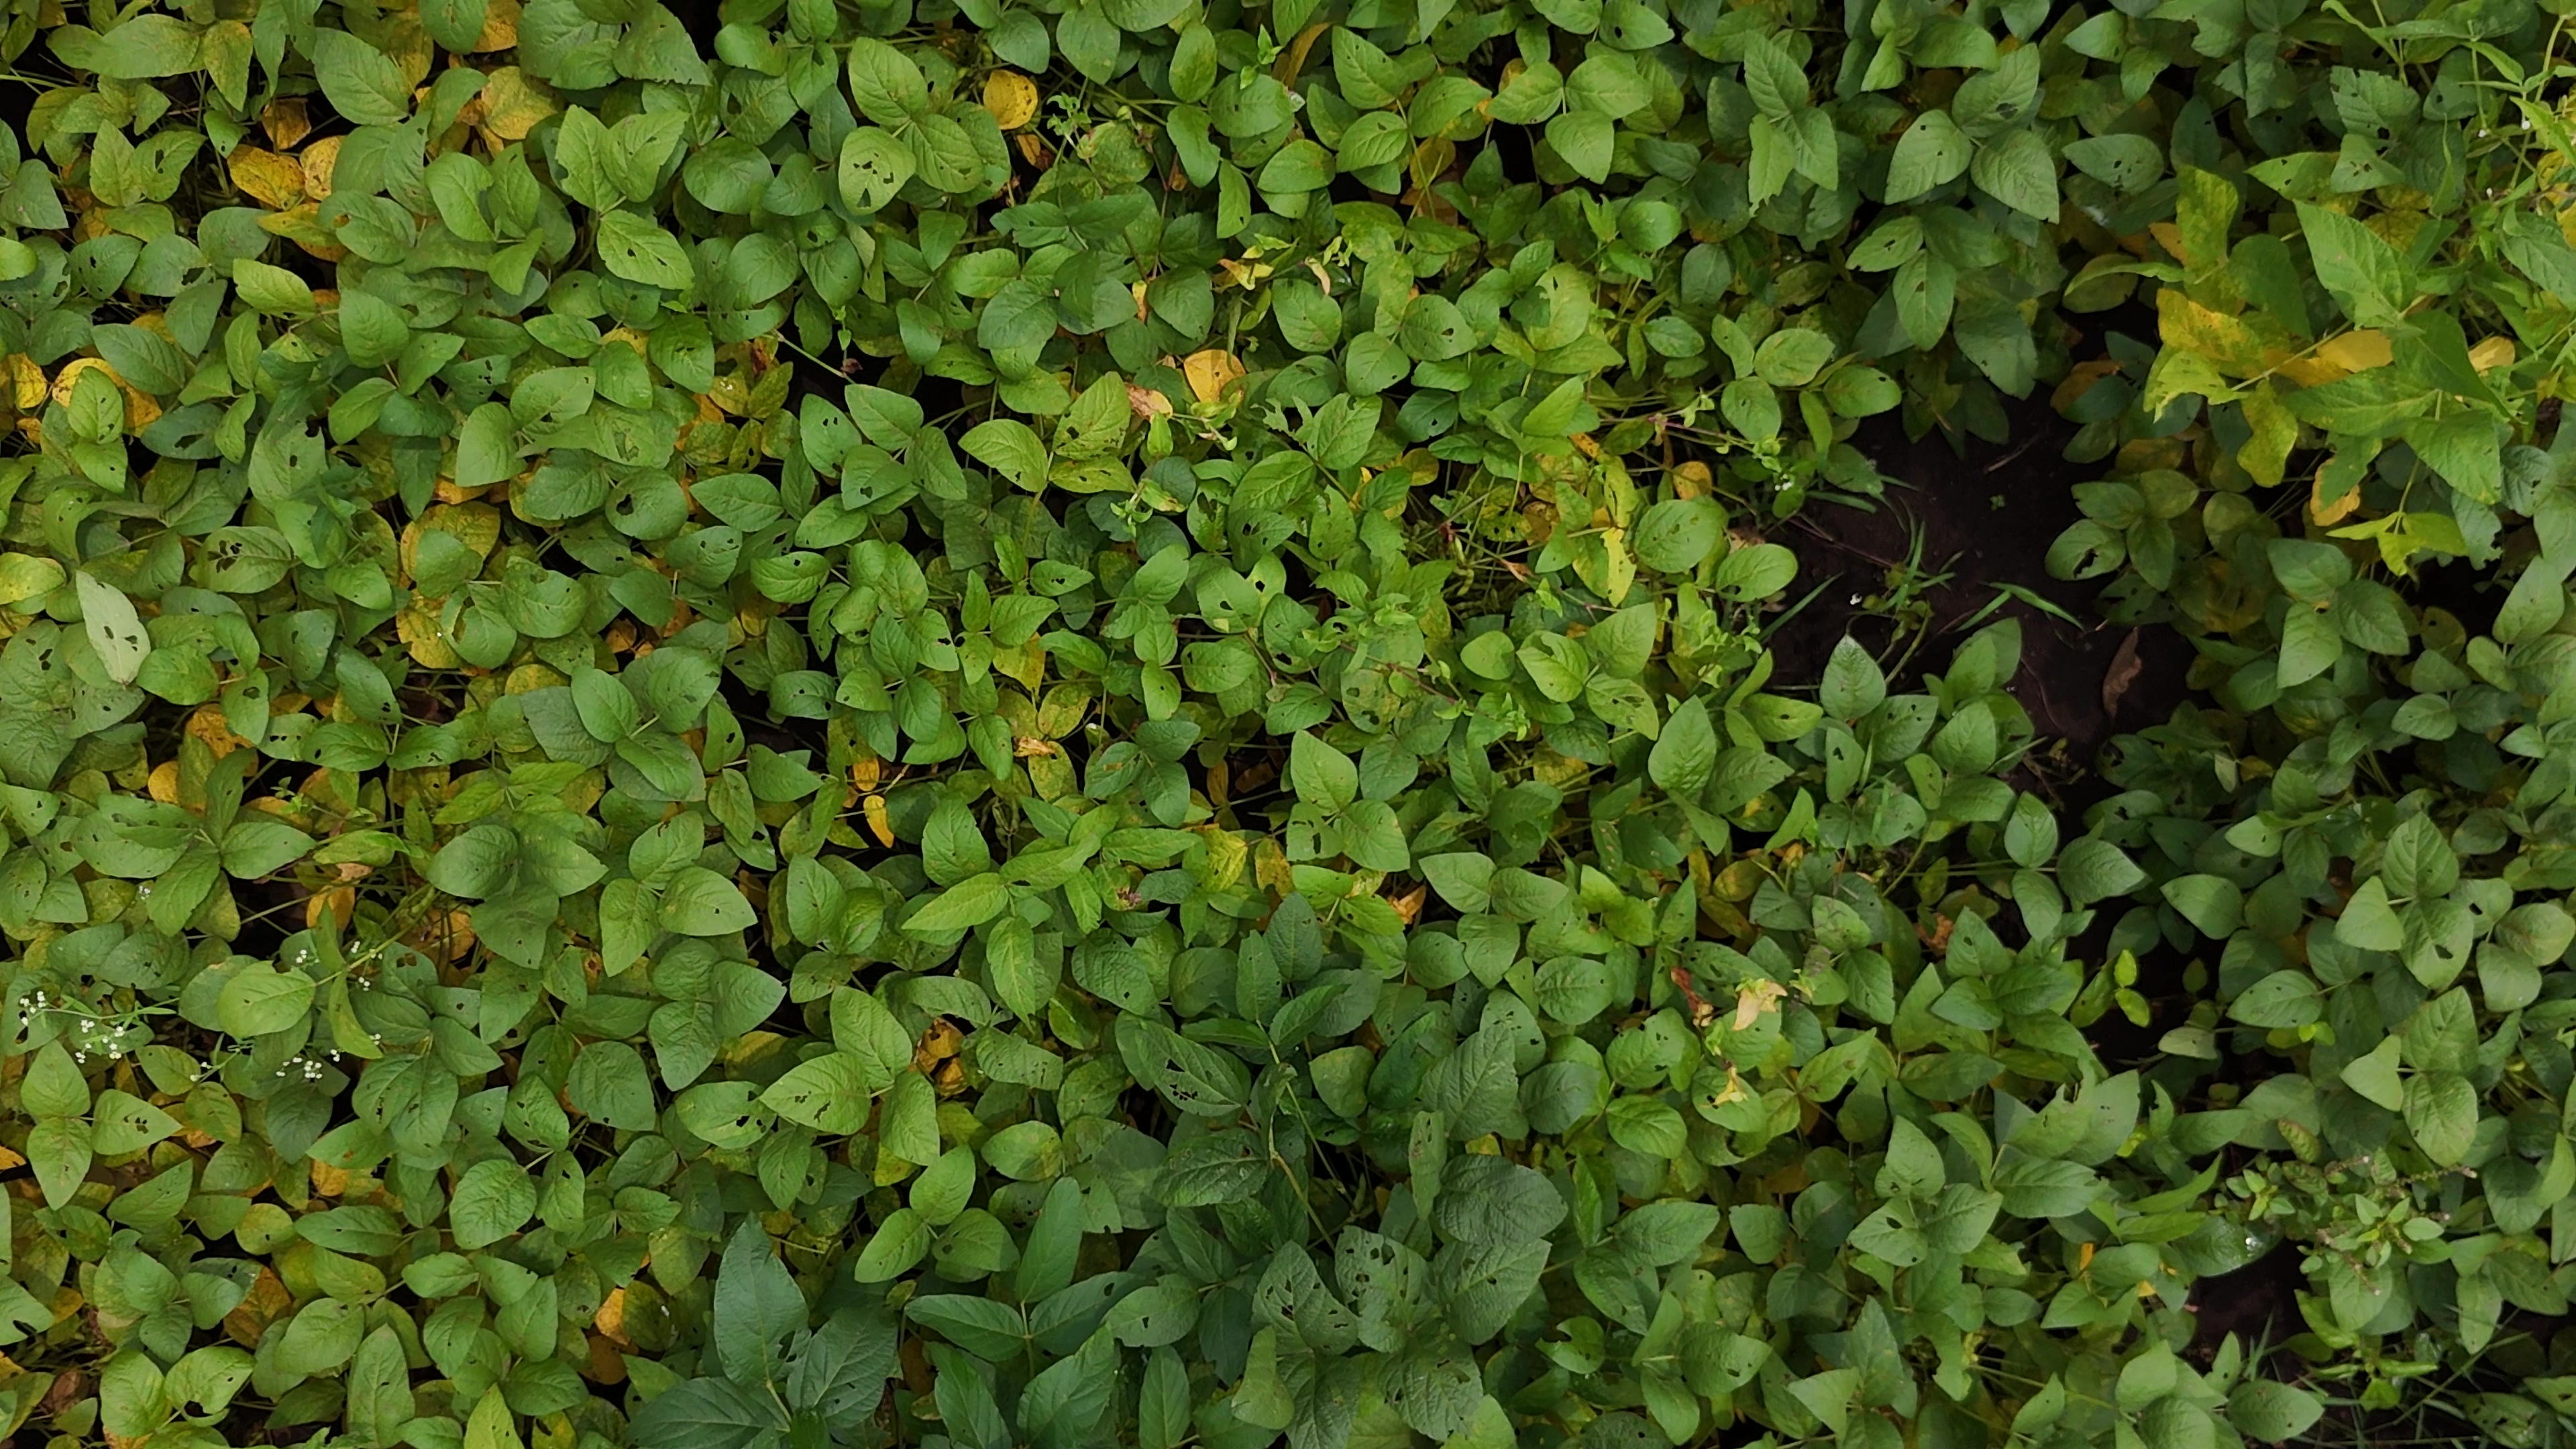
Label: Mosaic